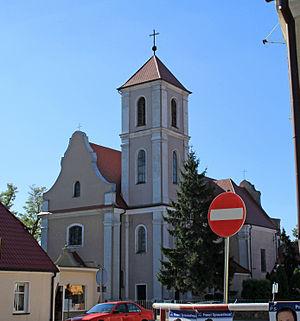
Książ Wielkopolski est une ville de la Voïvodie de Grande-Pologne et du powiat de Śrem.